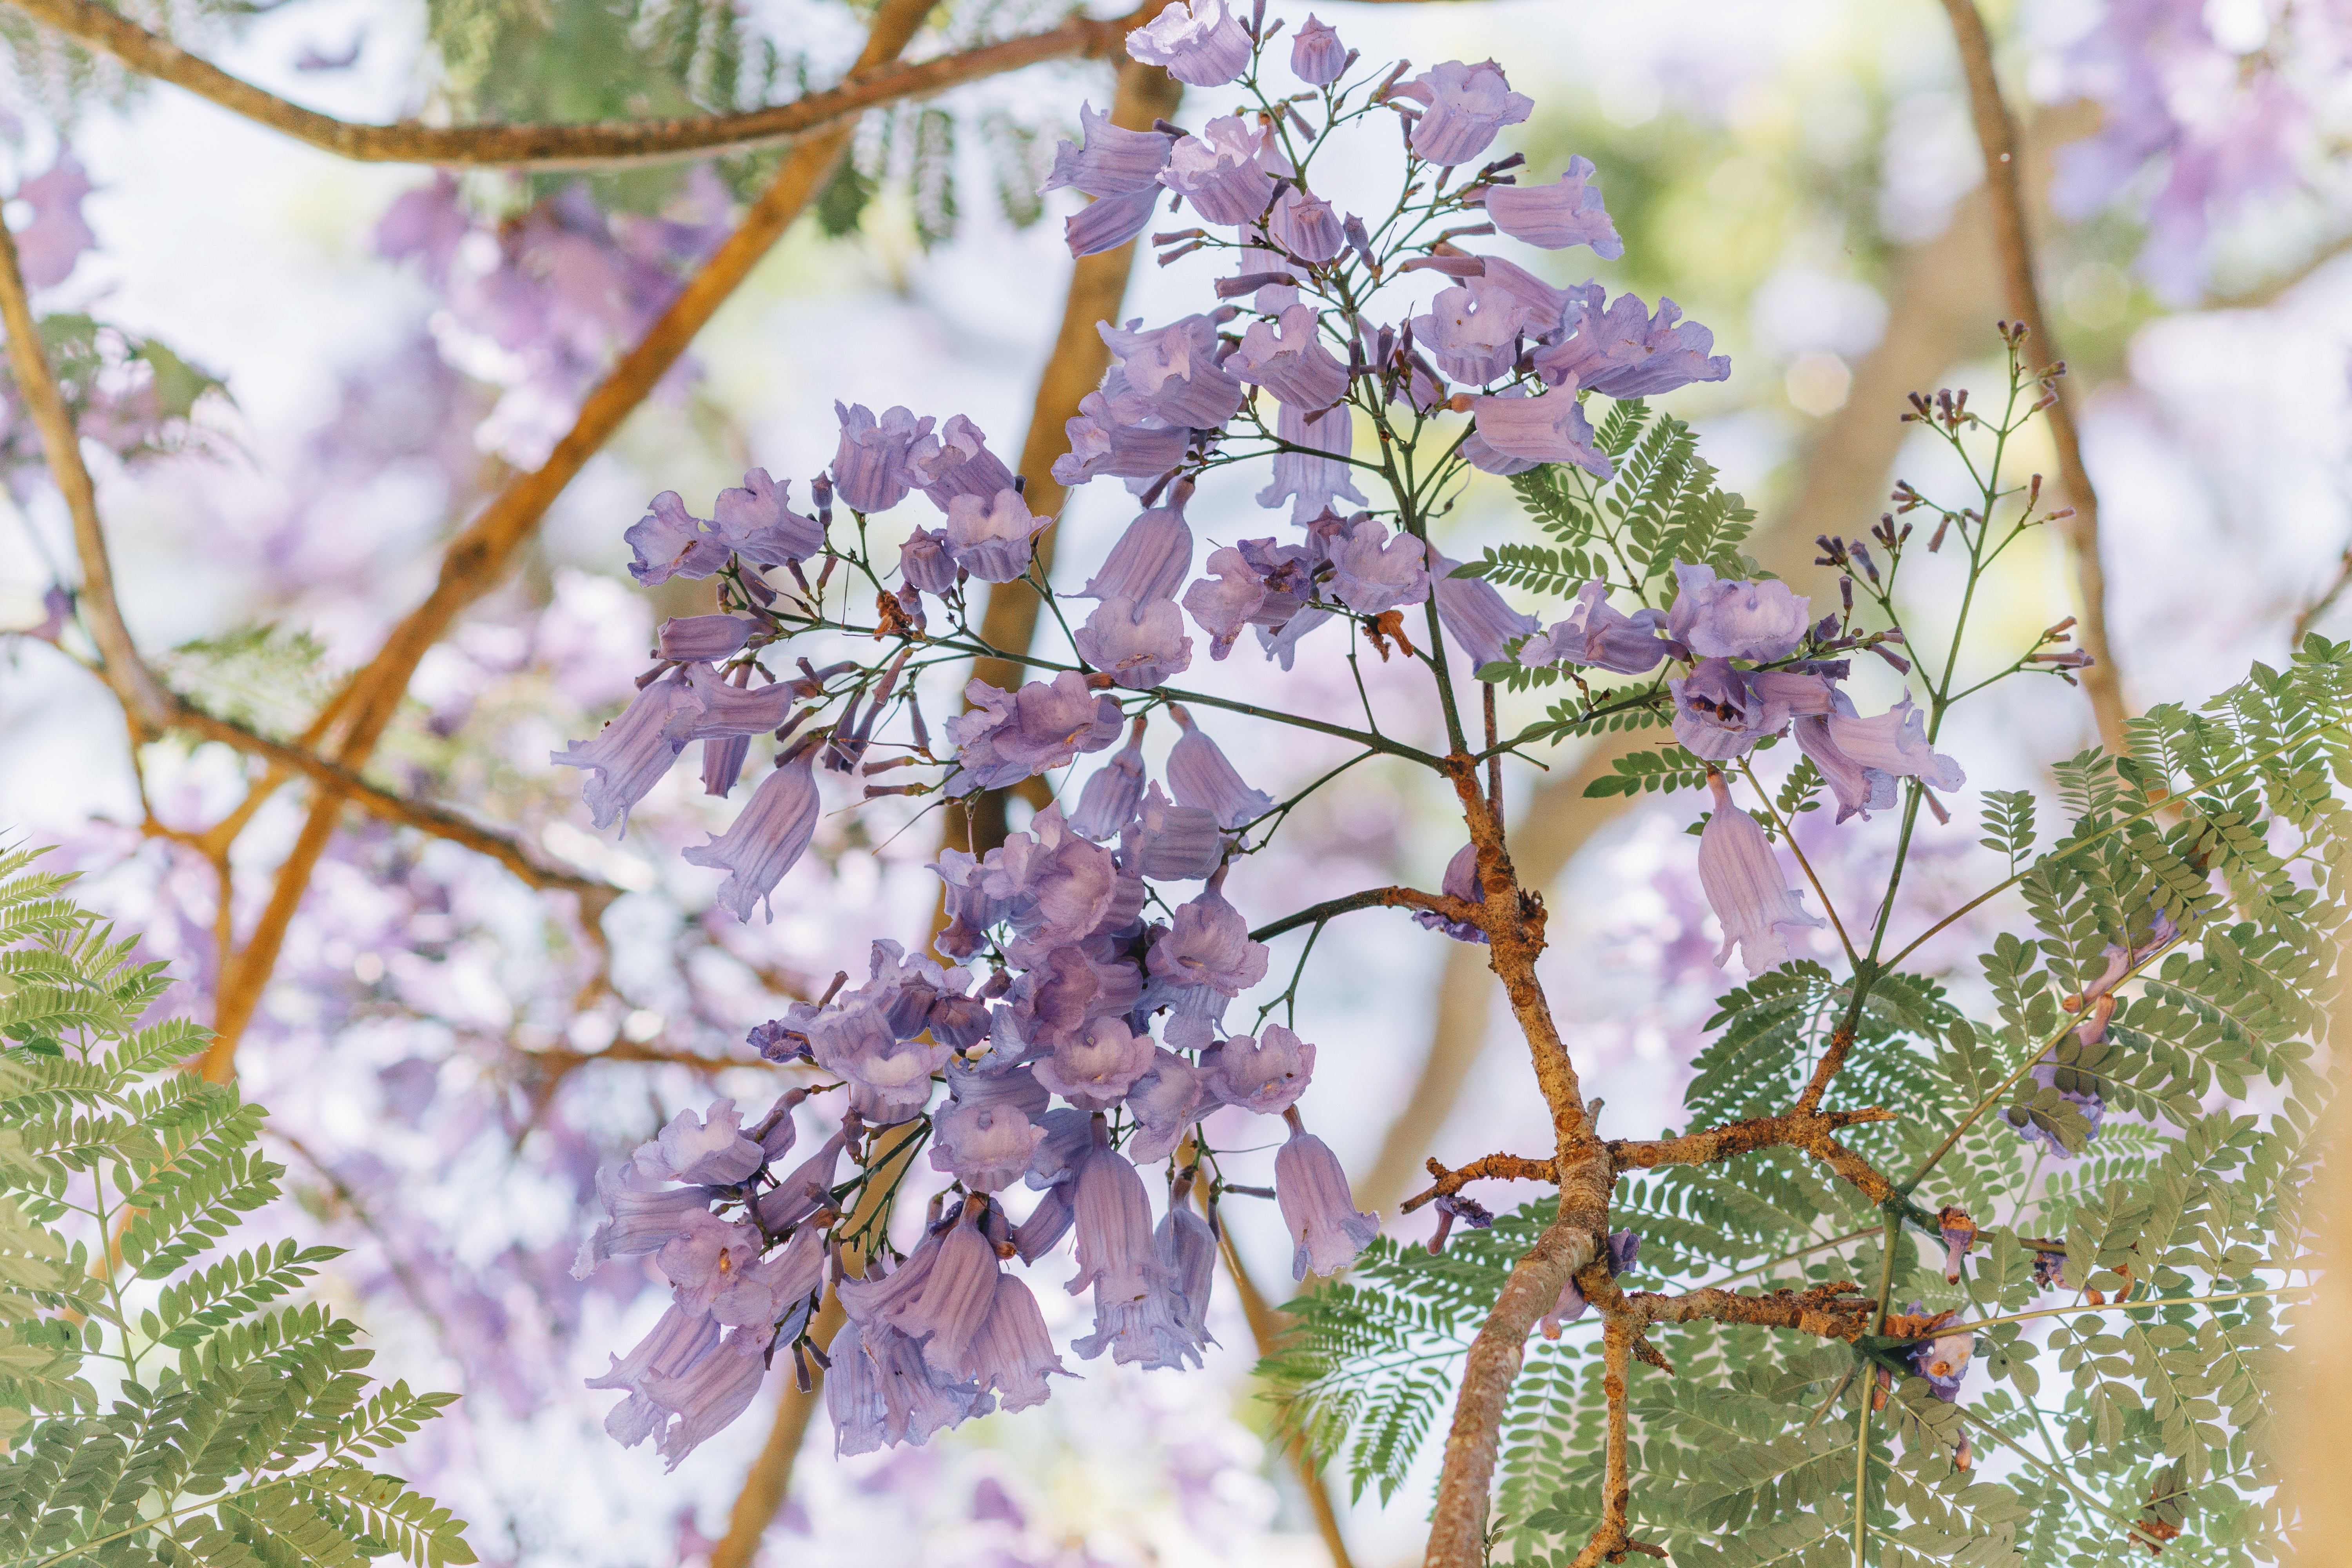
flower, lavender, lilac, plant, spring, purple, flowering plant, tree, branch, wildflower, violet family, perennial plant